Jesús Helguera

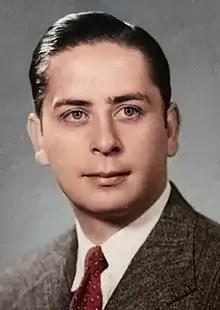

Jesús Helguera (May 28, 1910 – December 5, 1971) was a Mexican painter. Among his most famous works are "La Leyenda de los Volcanes", "La Leyenda, Popocapetl & Ixtaccihuatl", "Hidalgo, "Rompiendo las Cadenas"", "El Aguila y la Serpiente", and "Juan Diego y la Virgen de Guadalupe".